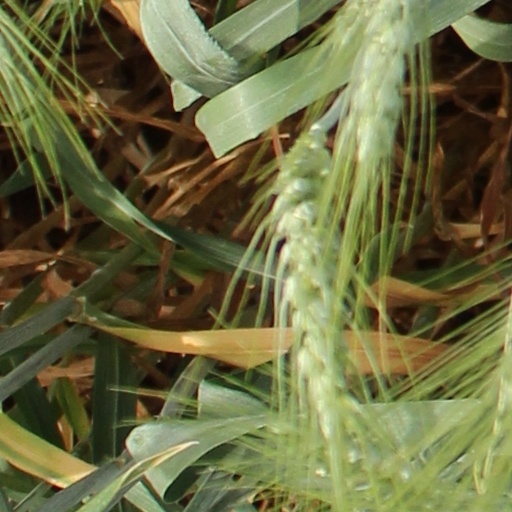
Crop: wheat